Brendan Bayliss

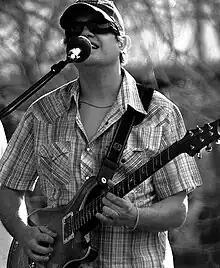
Bayliss performing with Umphrey's McGee in 2007

Brendan Bayliss (born August 11, 1976) is an American musician and the founder, a lead guitarist, and primary vocalist for progressive rock band Umphrey's McGee.